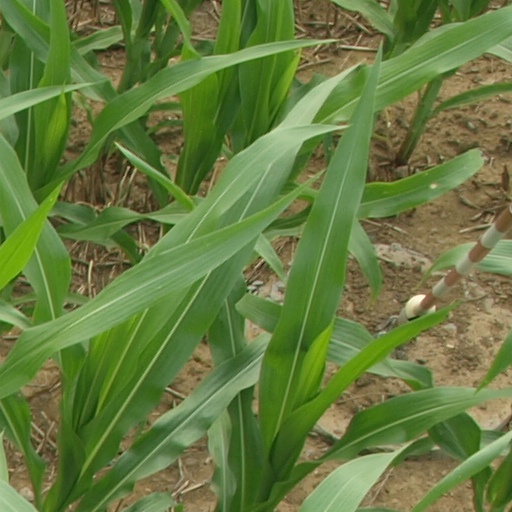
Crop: maize; corn